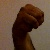
The image shows a hand gesture representing the letter 'M' in Indian Sign Language.